Fred G. Hughes

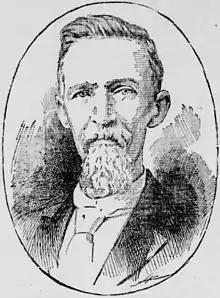
Fred G. Hughes

Frederick G. Hughes (March 30, 1837 – September 16, 1911) was an American miner, gambler, and politician. He was elected to five terms in the Council (upper house) of the Arizona Territorial Legislature, serving as President of the Council on three occasions. Hughes' political career came to an end when it was discovered he was embezzling funds from the Arizona Pioneers' Historical Society. His life ended when he was struck by lightning.